Synthetic setae

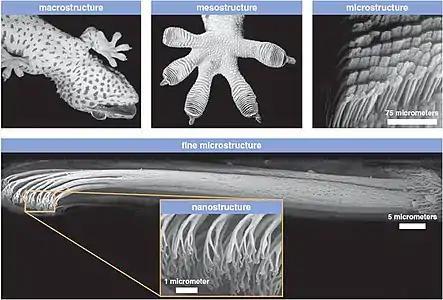
Micro and nano view of gecko's toe

The possibilities finally narrowed down to intermolecular forces, and the development of electron microscopy in the 1950s, which revealed the micro-structure of the setae on the gecko's foot, provided further proof to support this hypothesis. The problem was finally solved in 2000 by a research team led by biologists Kellar Autumn of Lewis & Clark College in Portland, Oregon, and Robert Full at the University of California at Berkeley. They showed that the underside of a gecko toe typically bears a series of ridges, which are covered with uniform ranks of setae, and each seta further divides into hundreds of split ends and flat tips called spatulas (see figure on the right). A single seta of the tokay gecko is roughly 110 micrometers long and 4.2 micrometers wide. Each of a seta's branches ends in a thin, triangular spatula connected at its apex. The end is about 0.2 micrometers long and 0.2 micrometers wide. The adhesion between gecko's foot and the surfaces is exactly the result of the Van der Waals force between each seta and the surface molecules. A single seta can generate up to 200 μN of force. There are about 14,400 setae per square millimeter on the foot of a tokay gecko, which leads to a total number of about 3,268,800 setae on a tokay gecko's two front feet. From the equation for intermolecular potential: